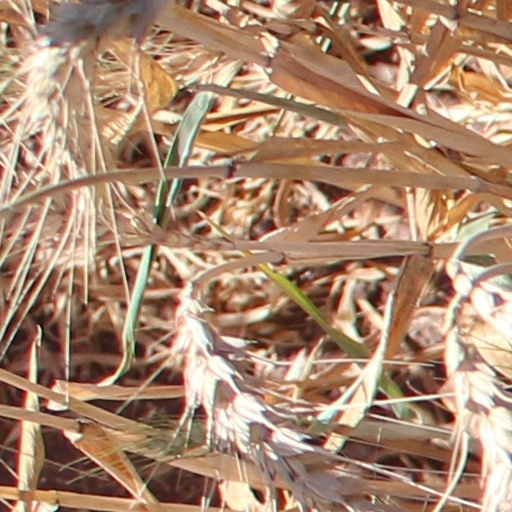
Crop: wheat